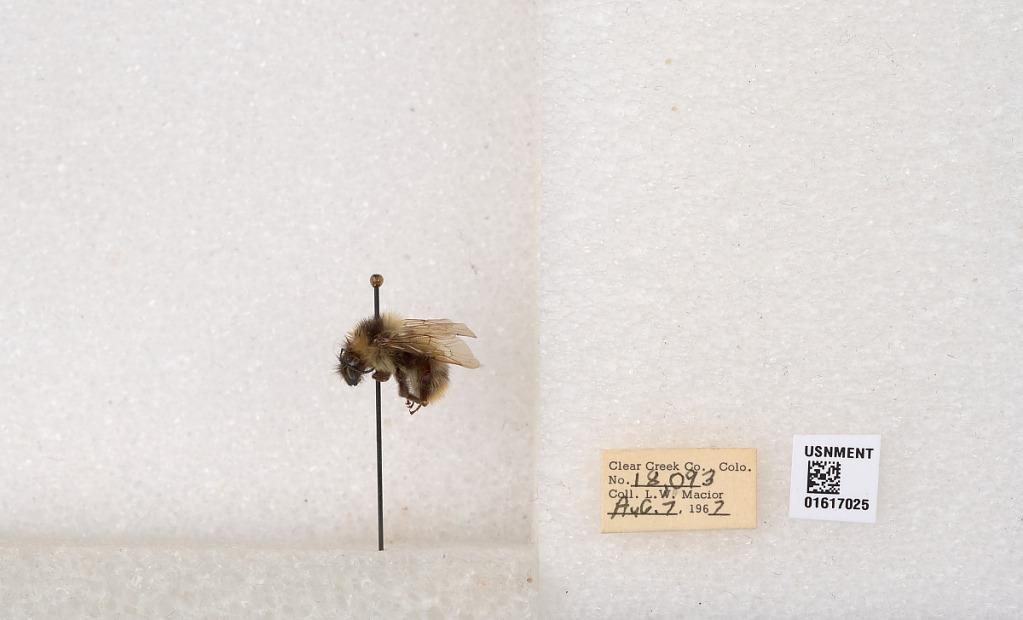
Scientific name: Bombus kirbyellus
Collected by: L. Macior
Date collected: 1967-8-7
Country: United States
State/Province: Colorado
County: Clear Creek
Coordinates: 39.6891, -105.644